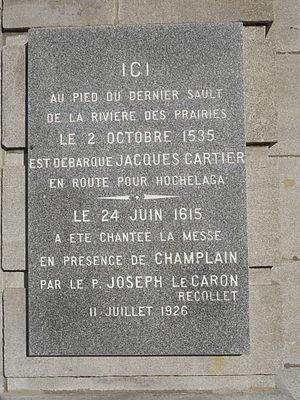
Église de la Visitation de la Bienheureuse-Vierge-Marie
L'église de la Visitation de la Bienheureuse-Vierge-Marie que l'on nomme aussi plus simplement l'église de la Visitation, est la seule église de style traditionnel québécois sur l'île de Montréal. Construite en pierres des champs entre 1749 et 1751, elle est la plus ancienne église de Montréal encore debout. La façade, modifiée entre 1850 et 1870, est en pierres de taille. Elle est située au 1847, boulevard Gouin Est, au Sault-au-Récollet dans l'arrondissement Ahuntsic-Cartierville, à Montréal.